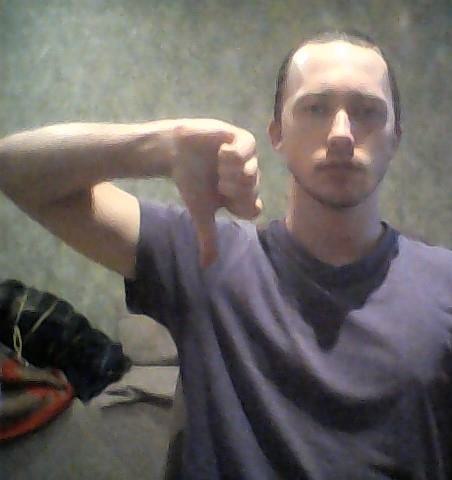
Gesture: dislike